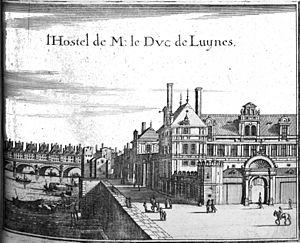
image provenant de Topographiae Galliae.
Jean Racine est un dramaturge et poète français.